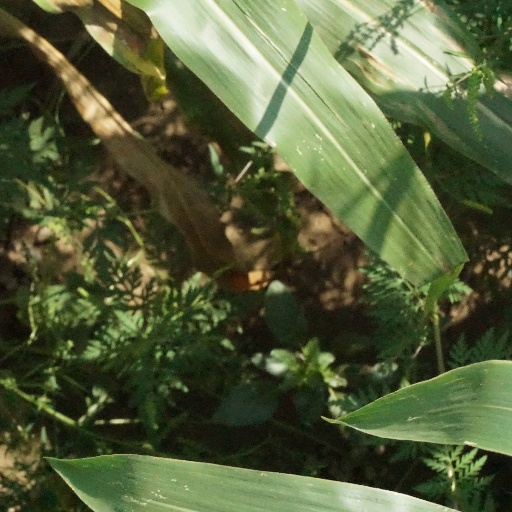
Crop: maize; corn